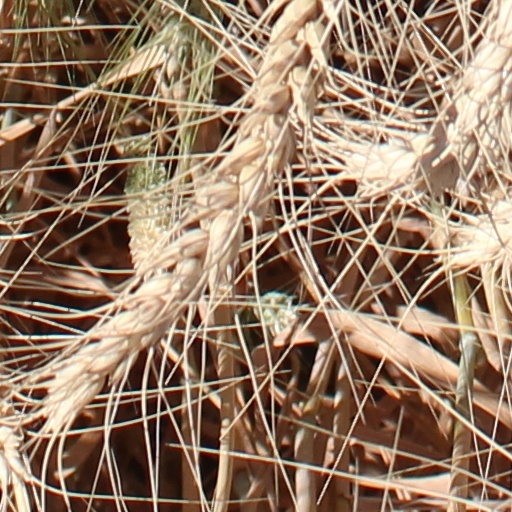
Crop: wheat